Temple of Dendur

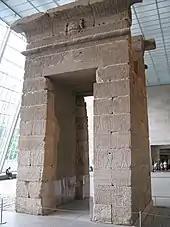
Pylon

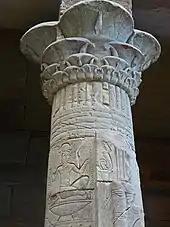
Column from the pronaos

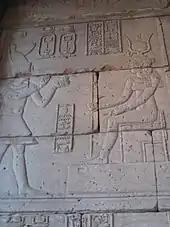
Augustus makes an offering to Isis

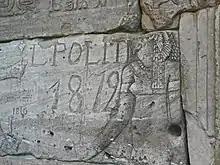
19th-century graffiti

Egypt started building the Aswan High Dam in 1960. Plans called for Lake Nasser to submerge the temple permanently. UNESCO started the International Campaign to Save the Monuments of Nubia, including the Temple of Dendur. Fifty countries joined the effort, providing equipment, expertise, and money. Egyptologists, photographers, and architects documented and studied the temple for two years. In 1963, the temple was dismantled and moved from its original location.